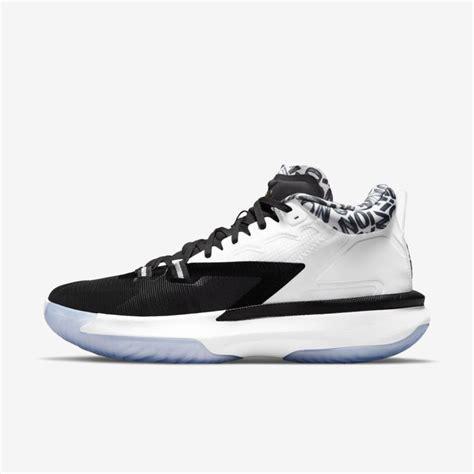
Brand: Jordan
Model: Zion 1